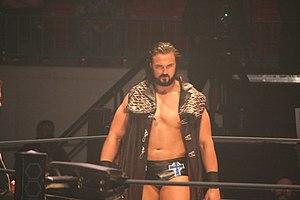
Drew Galloway en octobre 2015.
Andrew McLean Galloway IV est un catcheur écossais travaillant actuellement à la World Wrestling Entertainment, dans la division Raw, sous le nom de Drew McIntyre, où il est l'actuel Champion de la WWE. Il est connu pour avoir déjà travaillé à la WWE sous ce même nom de 2007 à 2014. Il a aussi travaillé à la Total Nonstop Action Wrestling et sur le circuit indépendant sous le nom de Drew Galloway de 2014 à 2017 avant de revenir à la WWE en avril 2017.